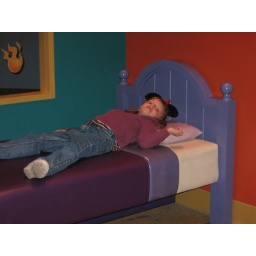
Kaylee taking a rest on a plastic bed in a plastic, fully furnished (but small) house.